Second Harbour Crossing, Auckland

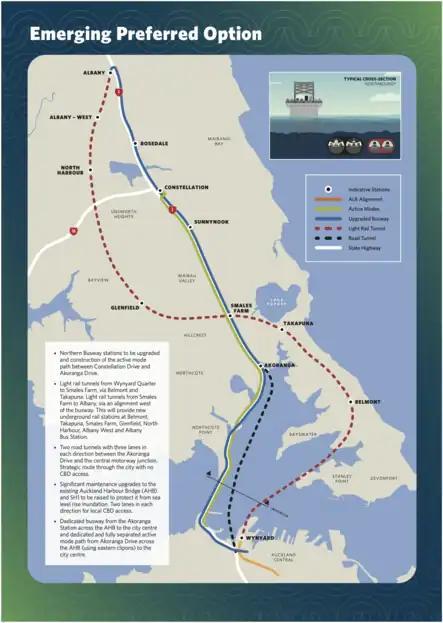
Map published by Waka Kotahi NZ Transport Agency detailing the "Emerging Preferred Option" on 6 August 2023

Work on the new crossing(s) was intended to begin in 2029. In August 2023, Transport Minister David Parker and Prime Minister Chris Hipkins announced that the consultation had led to a so-called "Emerging Preferred Option" which combined aspects from several of the earlier options: